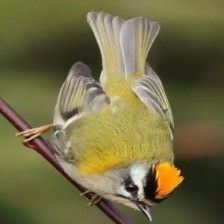
Species: COMMON FIRECREST
Scientific name: REGULUS IGNICAPILLA